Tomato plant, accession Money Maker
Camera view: bottom (45 deg); turntable rotation: 300 degrees
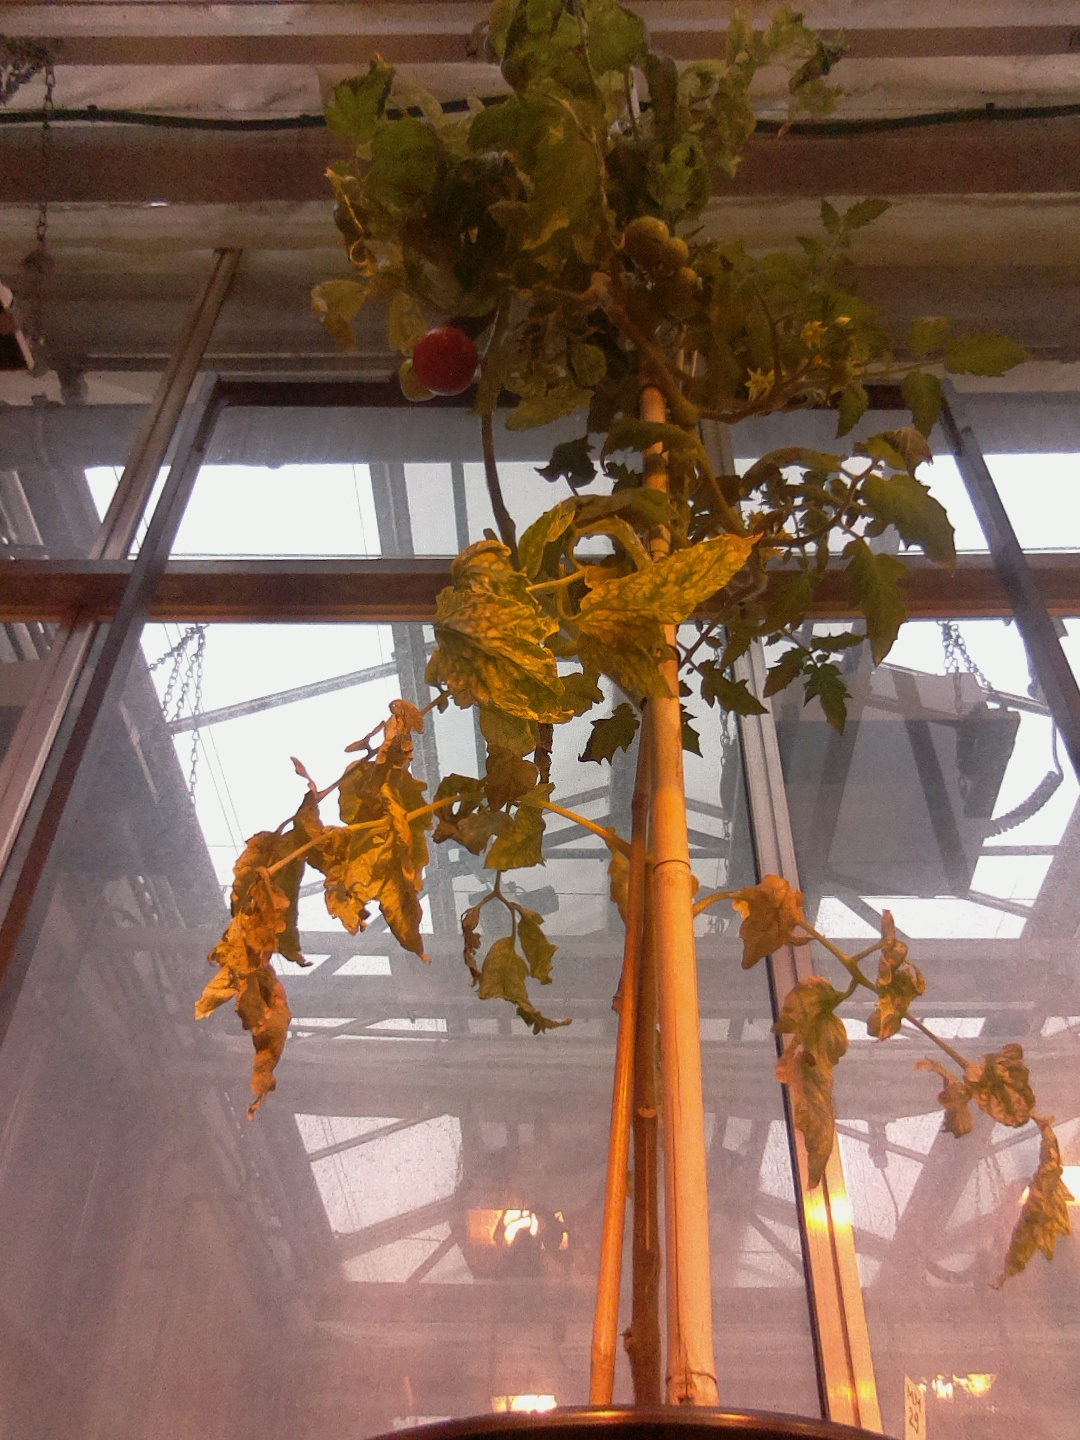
BBCH growth stage 81: 10%-20% of fruits show typical fully ripe color